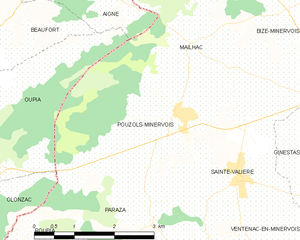
Carte des communes françaises: Pouzols-Minervois